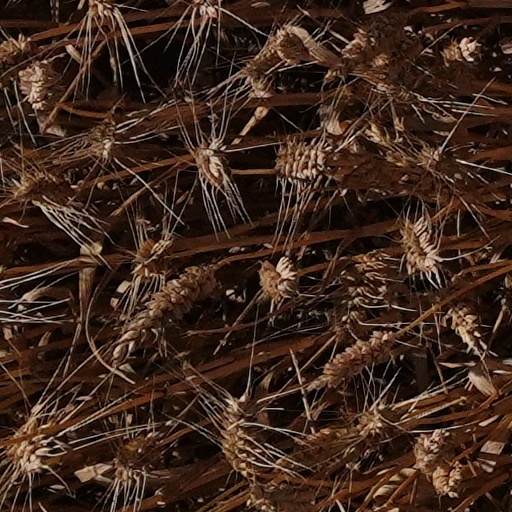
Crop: wheat